New Hampshire Police Standards and Training Council

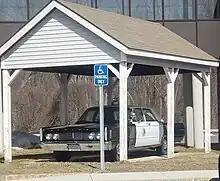
Antique car on display in front of the Police Standards and Training Building

New Hampshire Police Standards and Training Council (PSTC) is a government agency of the U.S. state of New Hampshire responsible for establishing minimum hiring and educational standards as well as the certification process for police and state corrections officers. The council also provides mandatory basic training and in-service training to all police and state corrections officers within New Hampshire.